Jean-Antoine Nollet

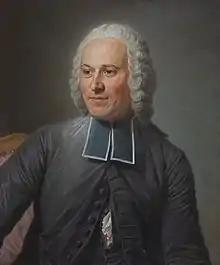
Portrait by Quentin de La Tour,

Jean-Antoine Nollet (19 November 170025 April 1770) was a French clergyman and physicist who conducted a number of experiments with electricity and discovered osmosis. As a deacon in the Catholic Church, he was also known as Abbé Nollet.